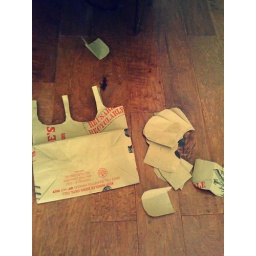
cut paper bag in various sizes